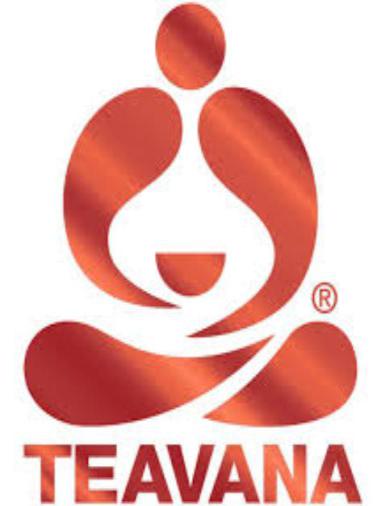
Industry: Food